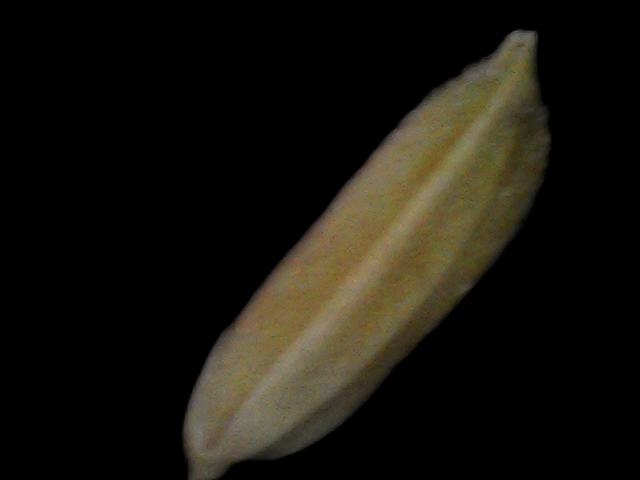
Rice variety: Bd56